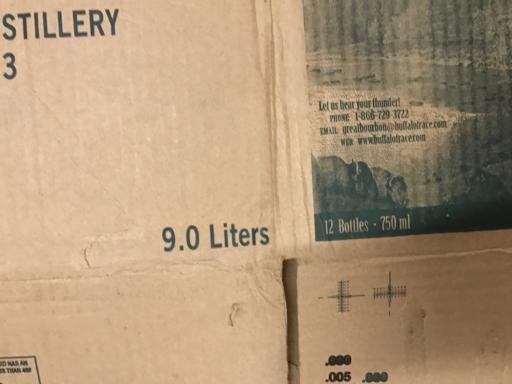
Label: cardboard